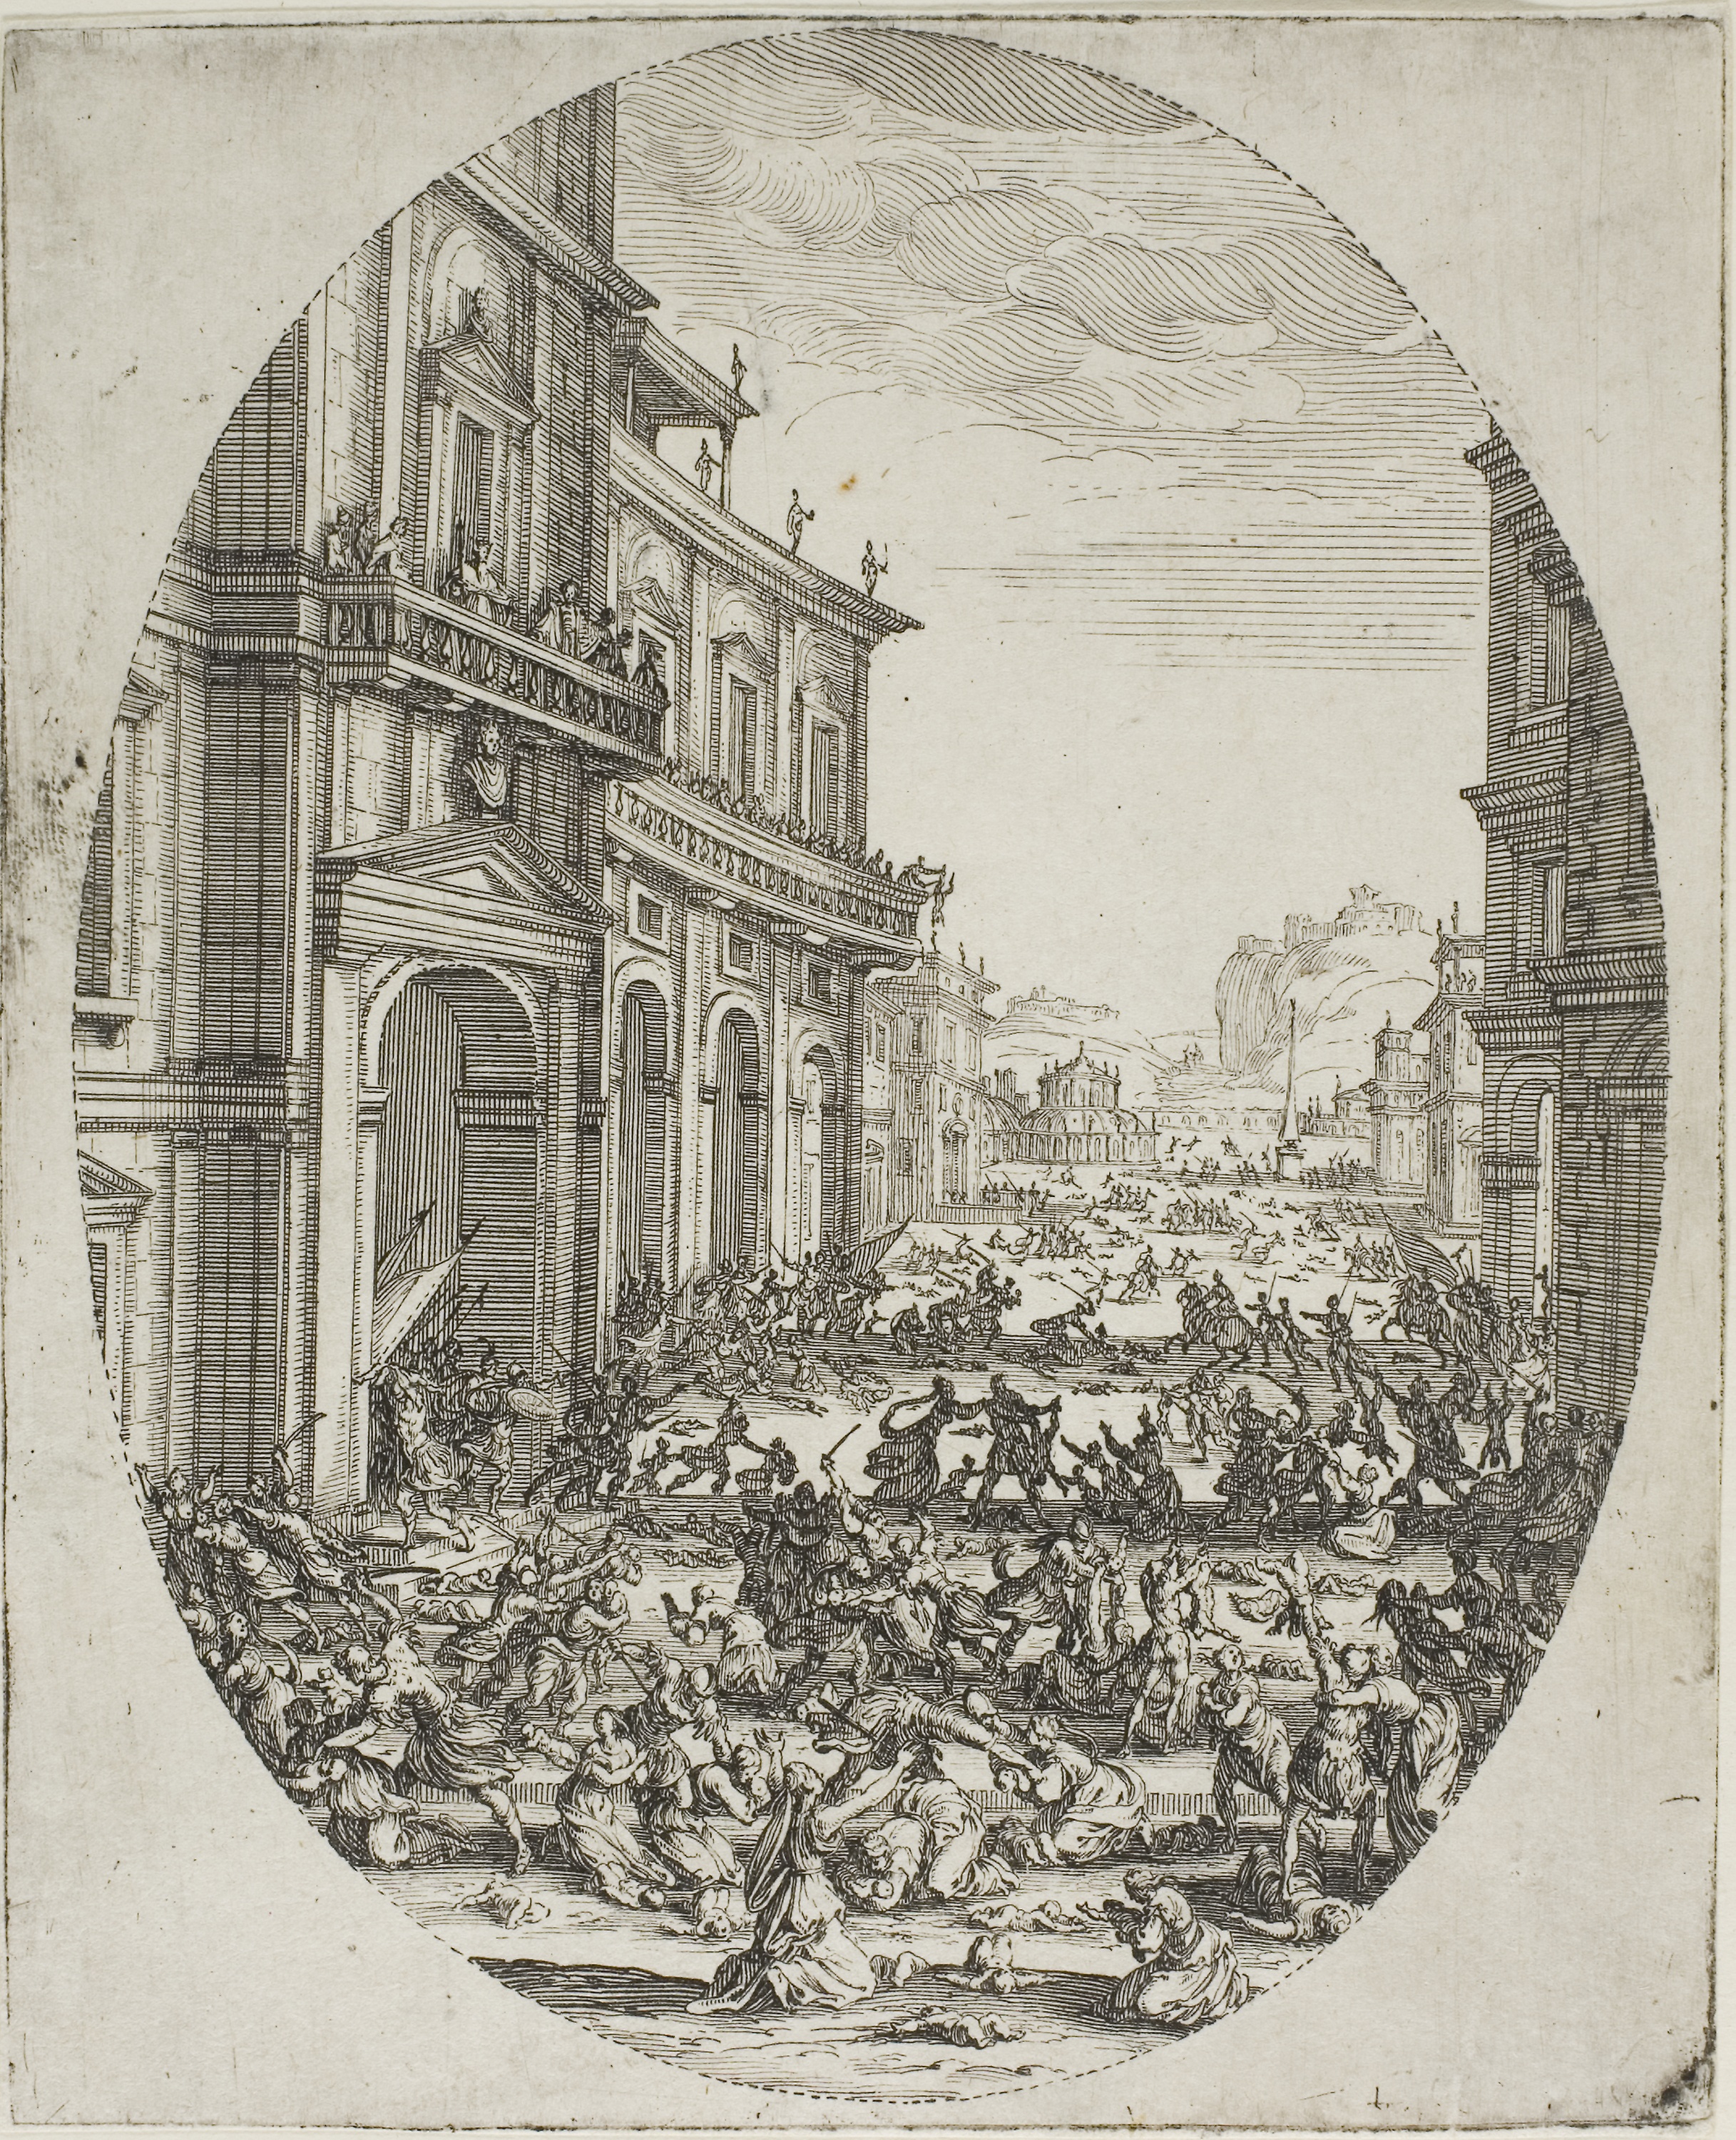
arch, history, black and white, ancient history, art, artwork, visual arts, stock photography, building, drawing, monochrome